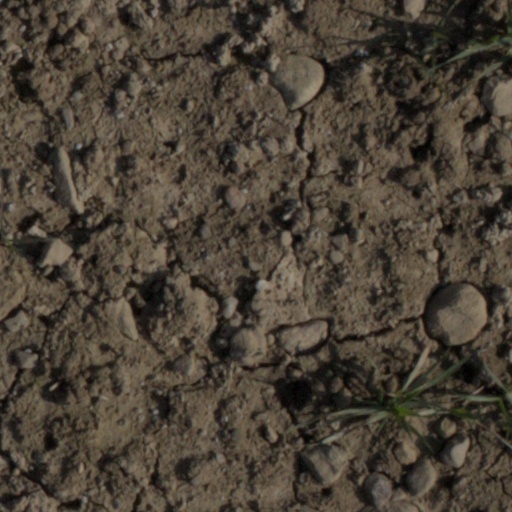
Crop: wheat